Gertrude Tuckwell

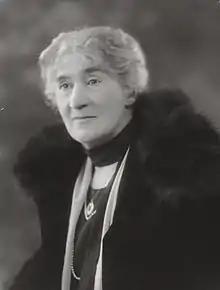
Tuckwell in 1930

Gertrude Mary Tuckwell (25 April 1861 – 5 August 1951) was an English trade unionist, social worker, author, and magistrate.